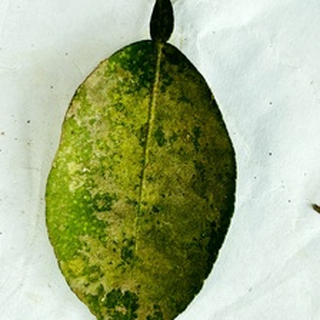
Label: lemon_sooty_mould